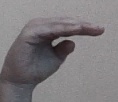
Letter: jeem